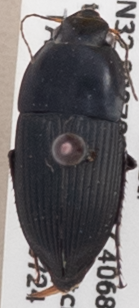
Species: Anisodactylus haplomus
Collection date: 2019-07-24
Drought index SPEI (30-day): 0.54
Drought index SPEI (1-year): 0.63
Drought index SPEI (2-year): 0.71